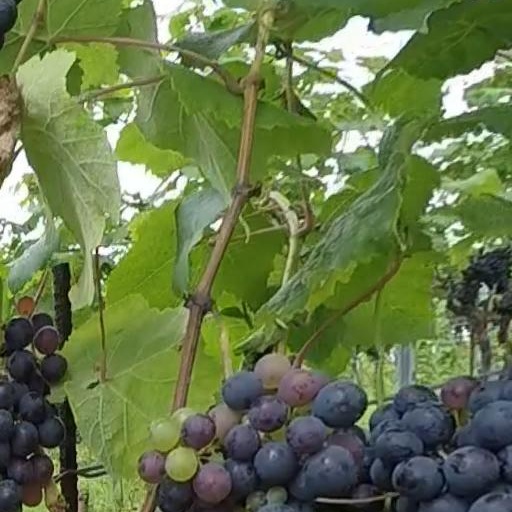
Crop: grape